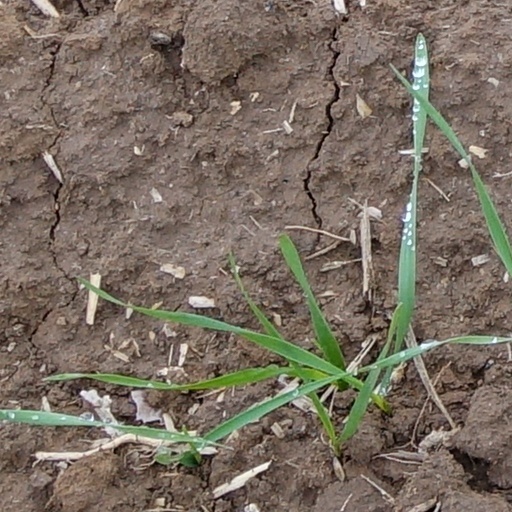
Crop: wheat